Addedomarus

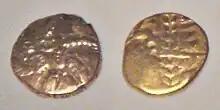
Gold coins of Addedomarus 35-1 BC.

Addedomarus (sometimes written Aθθedomarus on coins) was a king of south-eastern Britain in the late 1st century BC. His name is known only from his inscribed coins, the distribution of which seem to indicate that he was the ruler of the Trinovantes.